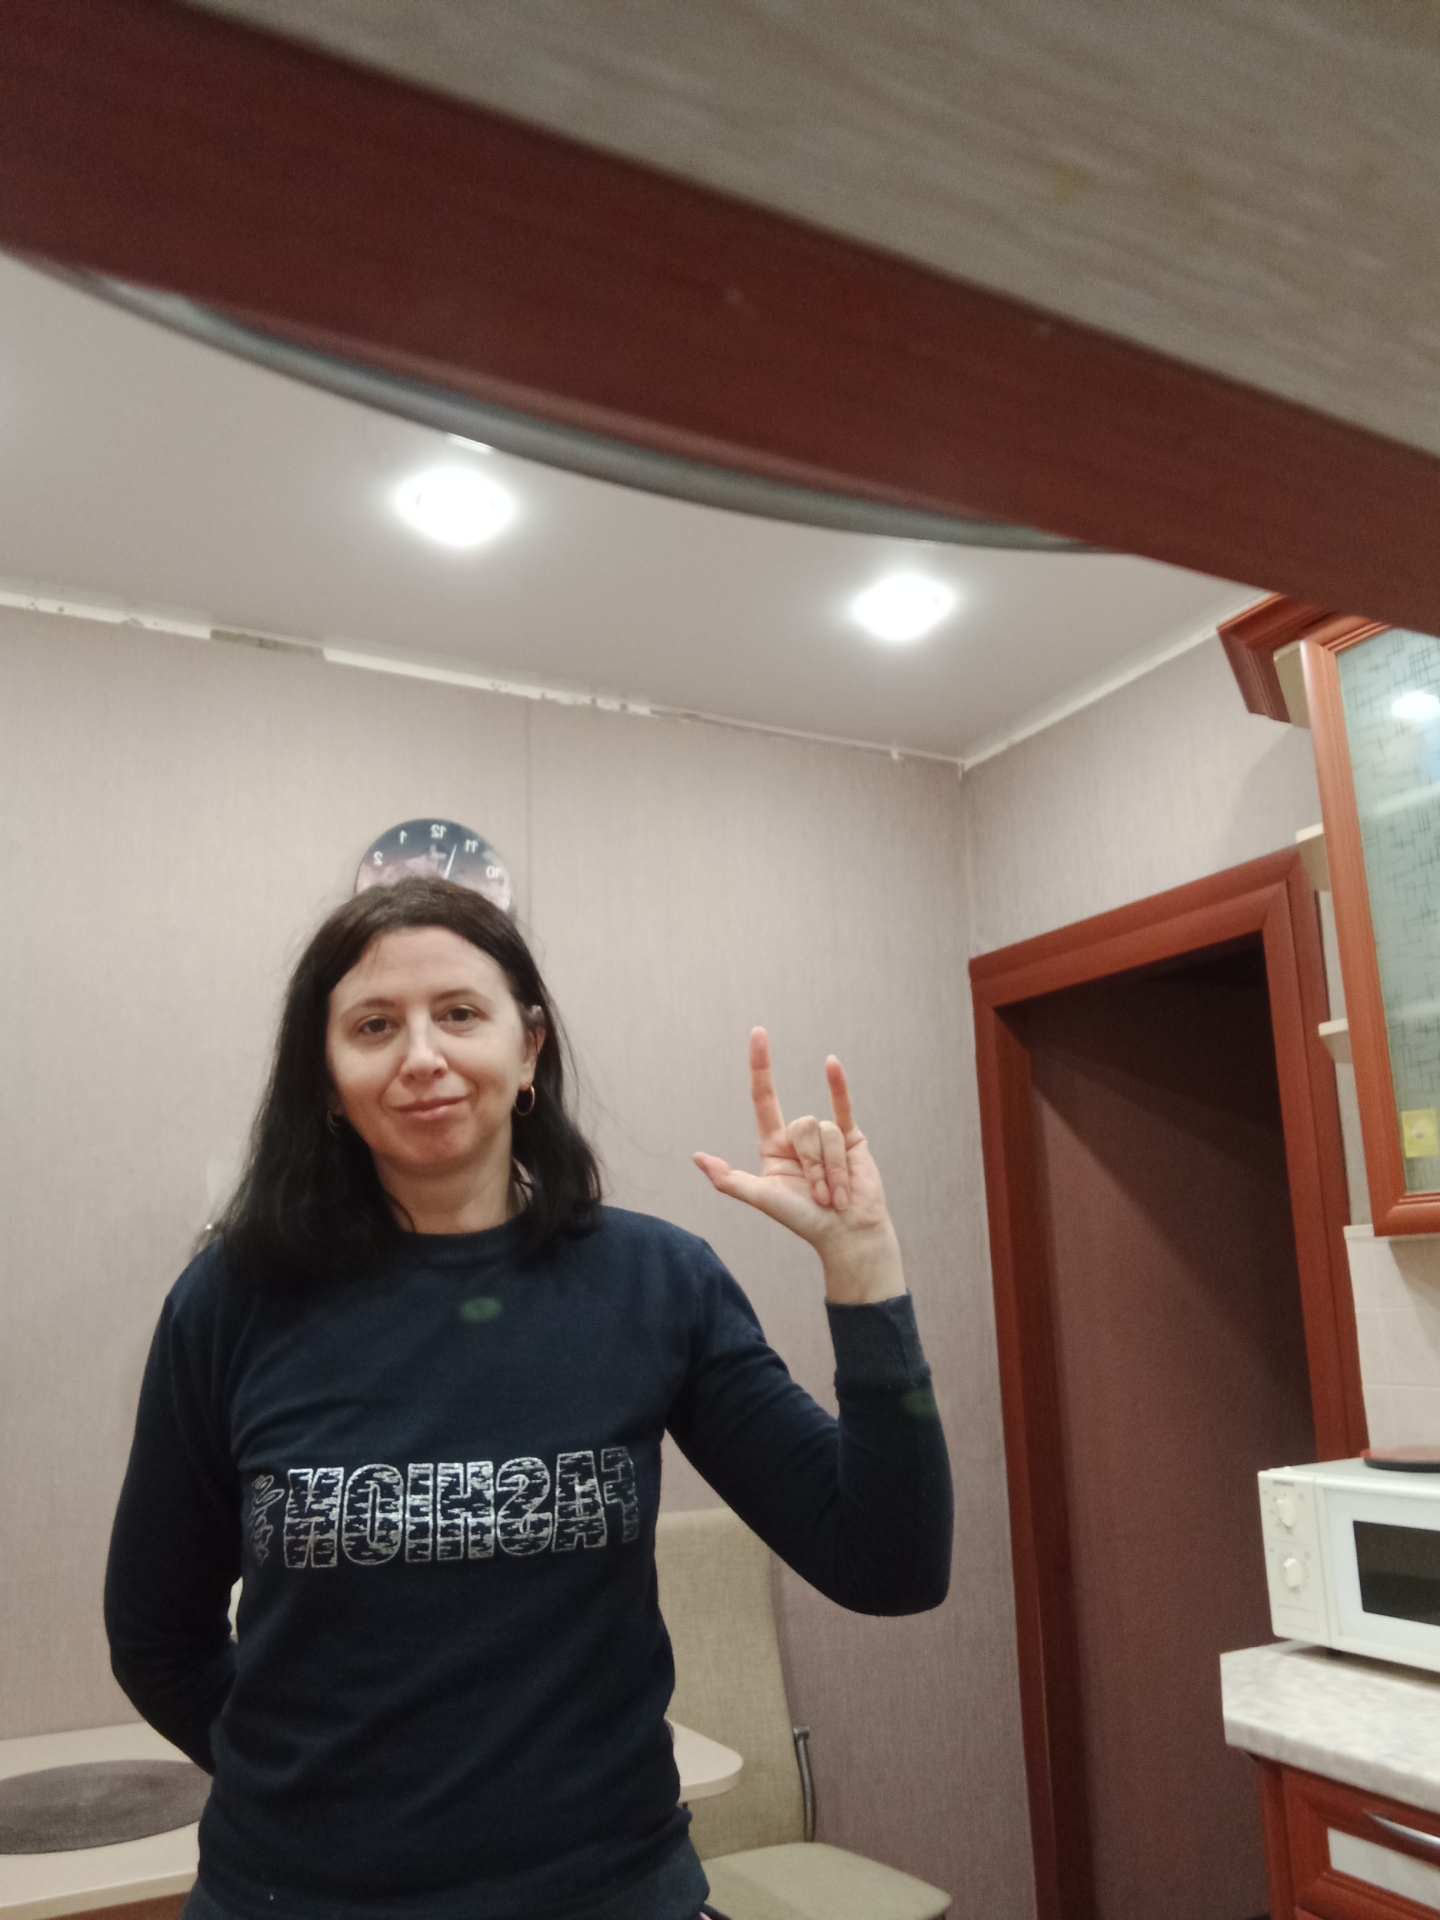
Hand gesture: rock